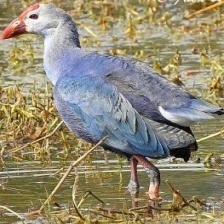
Species: PURPLE SWAMPHEN
Scientific name: PORPHYRIO PORPHYRIO
ImageNet parent category: european_gallinule